Great Pyramid of Giza

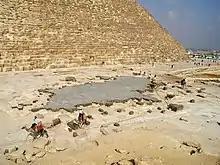
Remains of the basalt floor of the temple at the east foot of the pyramid

The only surviving object in the King's Chamber is a sarcophagus made of a single, hollowed-out granite block. When it was rediscovered in the Early Middle Ages, it was found broken open and any contents had already been removed. It is of the form common for early Egyptian sarcophagi, rectangular in shape with grooves to slide the now missing lid into place with three small holes for pegs to fix it. The coffer was not perfectly smoothed, displaying tool marks matching those of copper saws and tubular hand-drills.